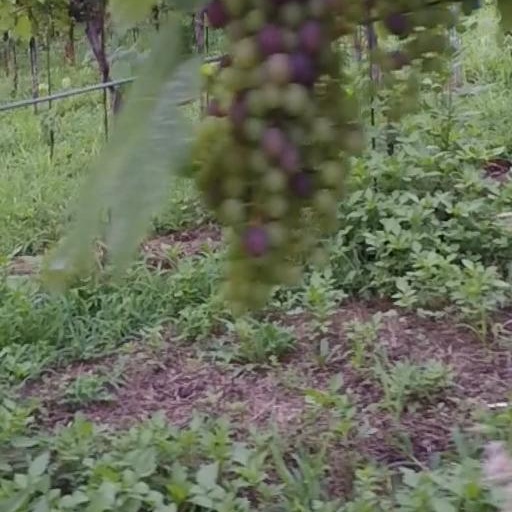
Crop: grape